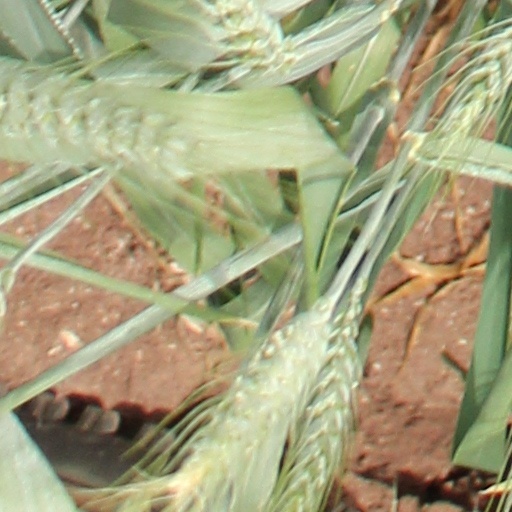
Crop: wheat